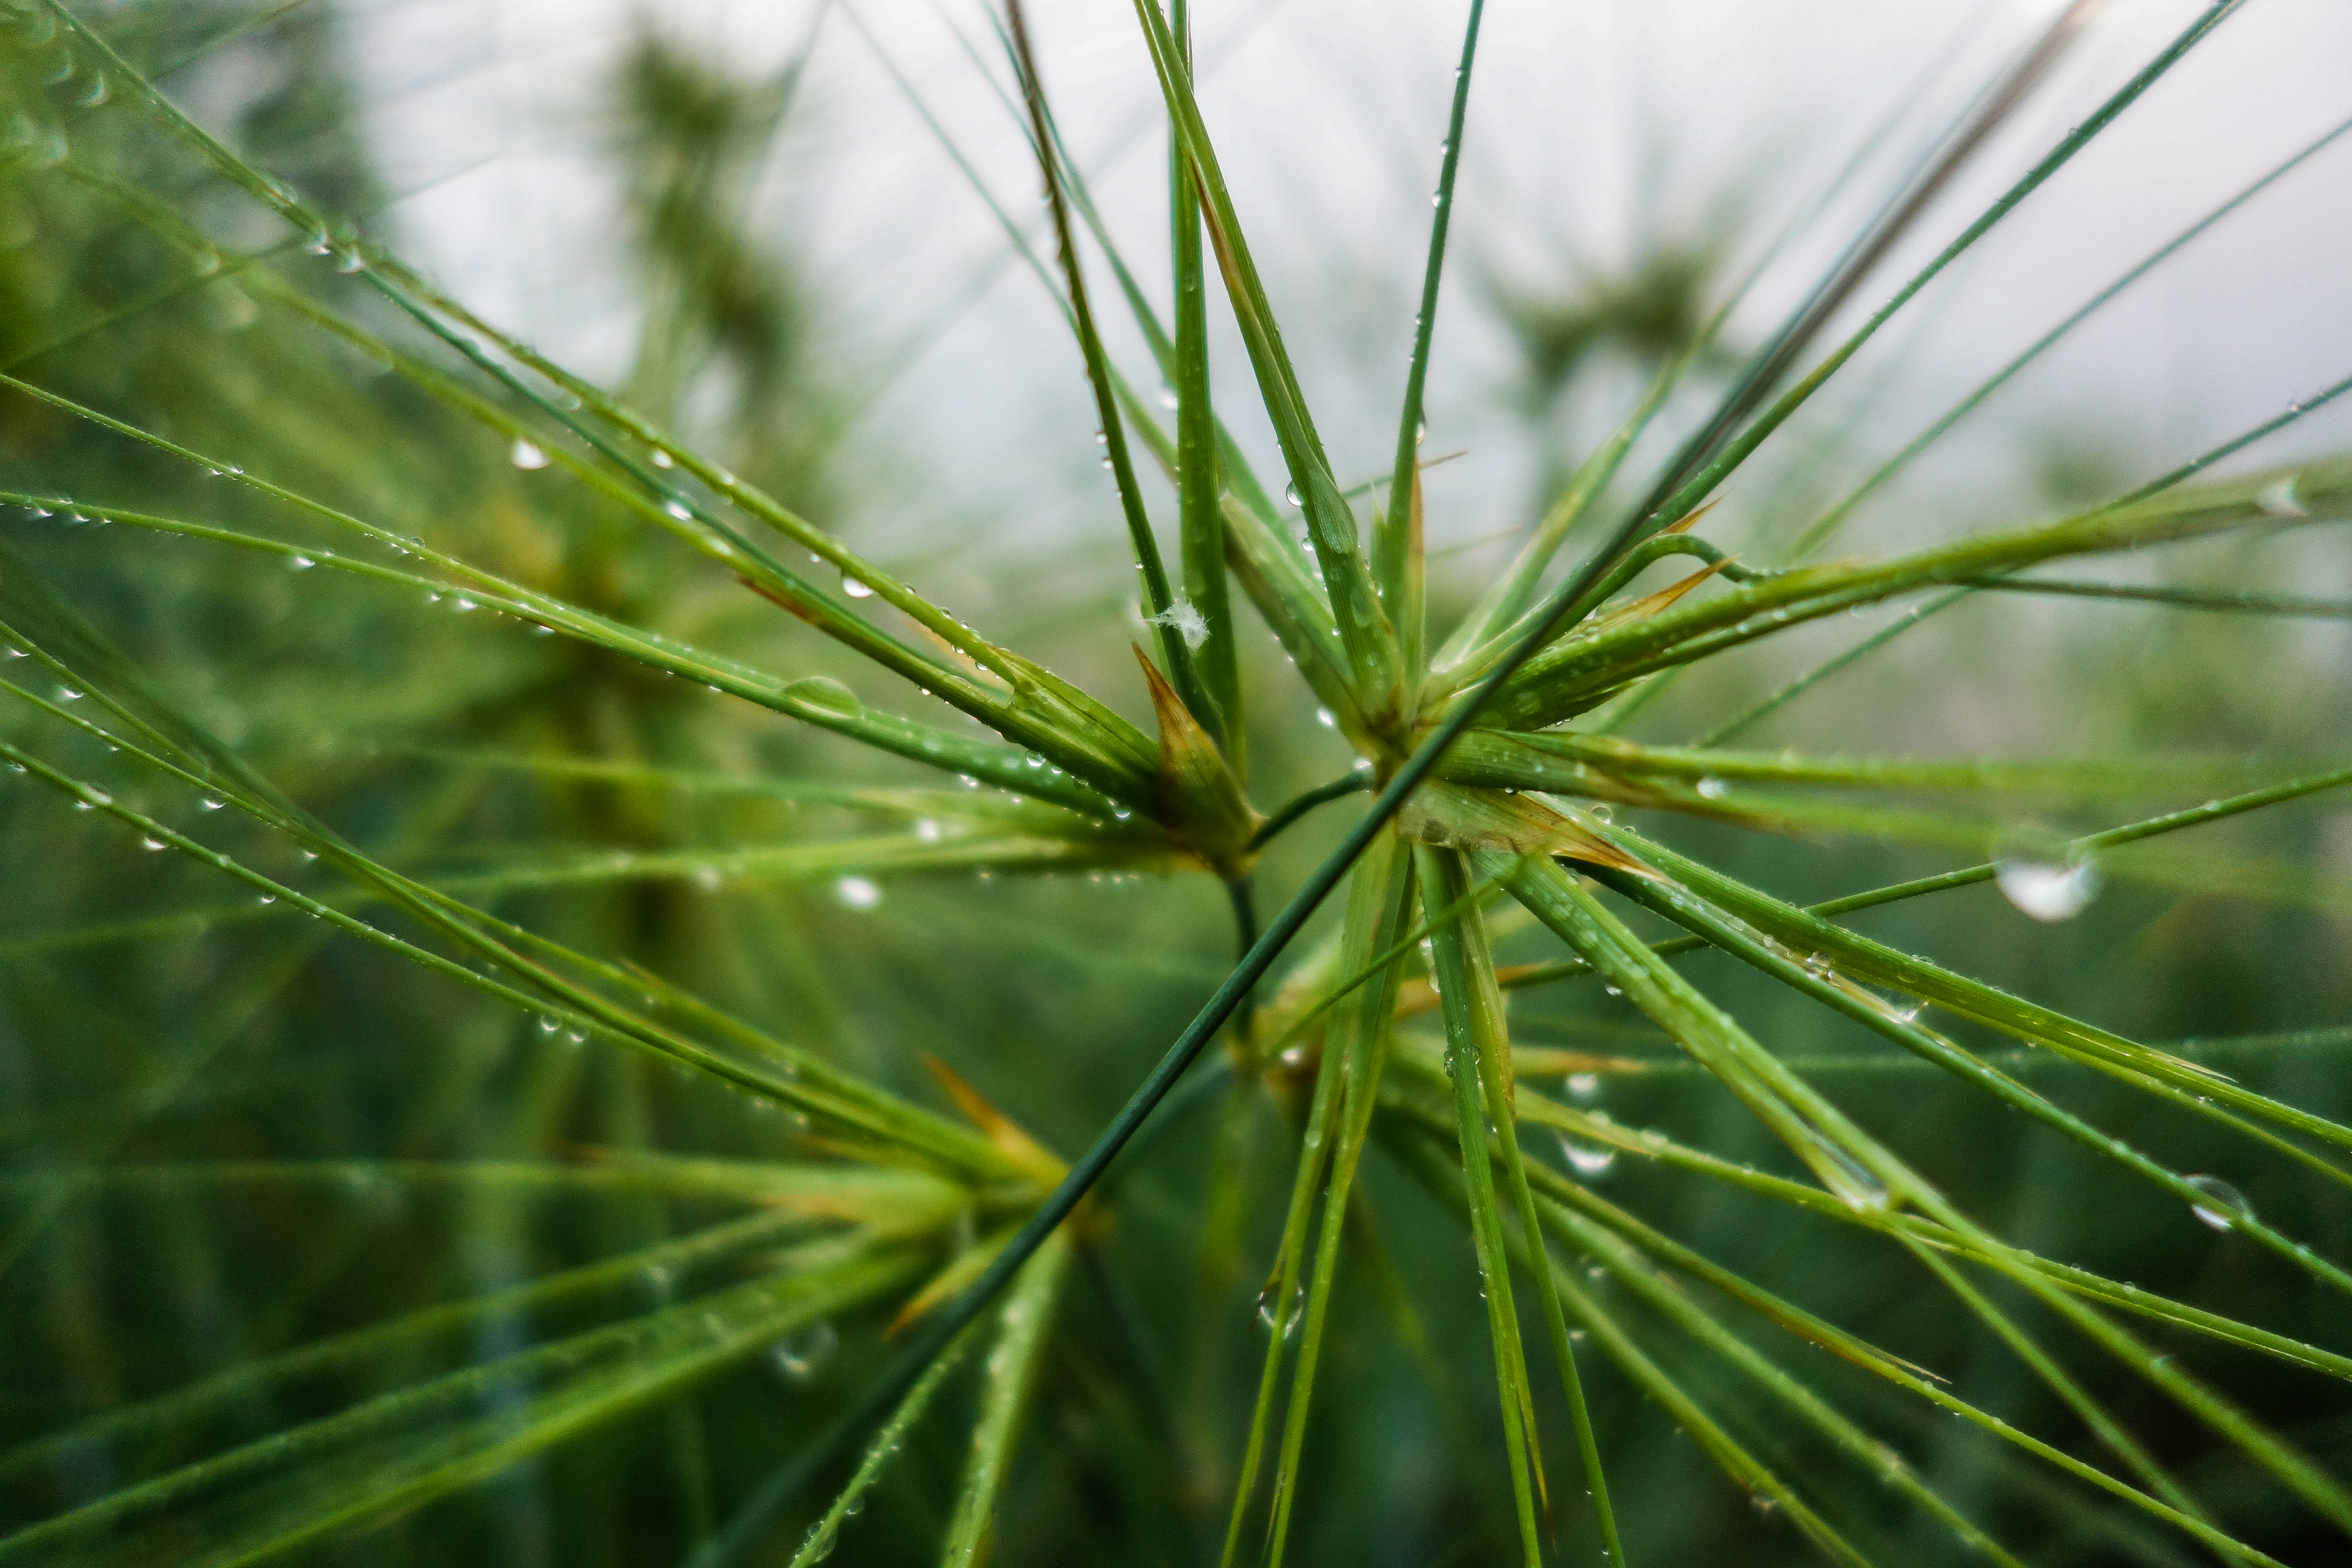
nature, view, shadows, relax, feel good, green, white pine, loblolly pine, shortstraw pine, red pine, Jack pine, lodgepole pine, water, plant, Georgia pine, terrestrial plant, vegetation, leaf, tree, American larch, grass, western yellow pine, close up, evergreen, pine, pine family, woody plant, grass family, American pitch pine, vascular plant, flower, larch, oregon pine, conifer, photography, branch, drop, macro photography, sedge family, plant stem